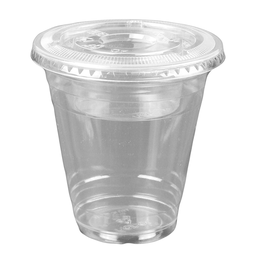
Label: plastic